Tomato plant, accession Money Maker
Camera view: tilt-top (135 deg); turntable rotation: 240 degrees
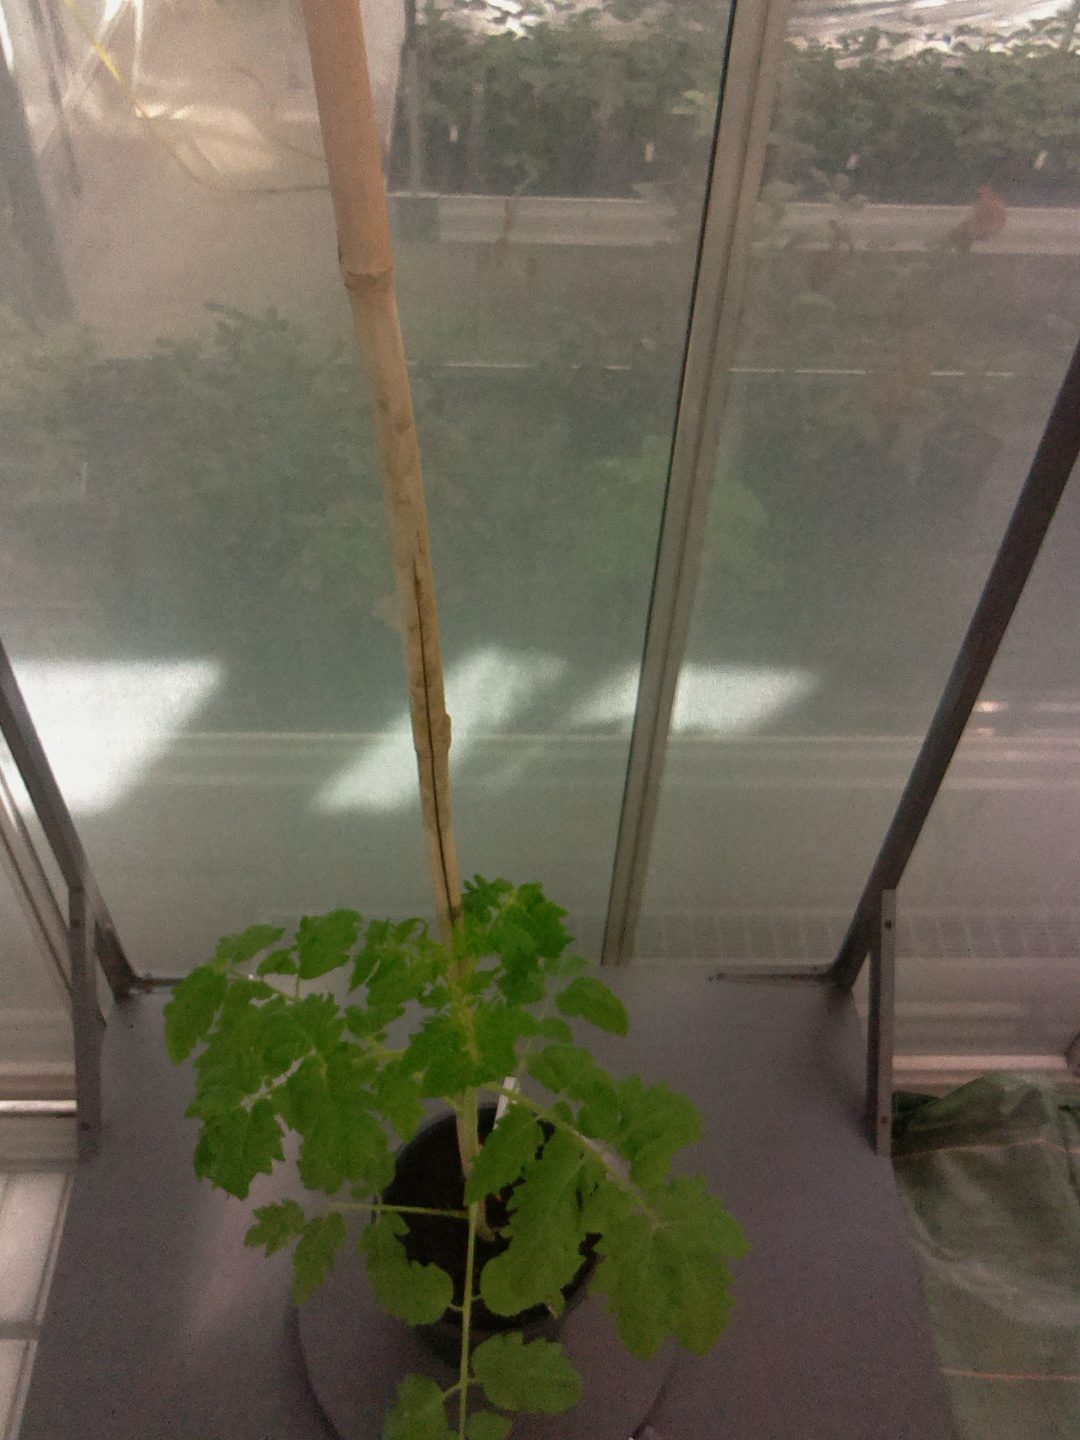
BBCH growth stage 14: 8 of true leaves visible